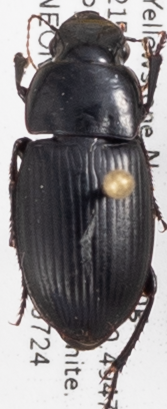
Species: Harpalus laticeps
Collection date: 2019-07-24
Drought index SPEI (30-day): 0.03
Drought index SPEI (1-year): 0.47
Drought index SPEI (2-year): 1.45